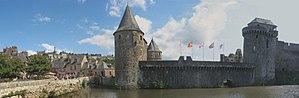
Vue panoramique du château de Fougères. Ille-et-Vilaine. France. De gauche à droite: tours de Guémadeuc, de la Haye-Saint-Hilaire, du Hallay, de Coëtlogon (ruines) et de Coigny.
Fougères est une commune française sous-préfecture d'Ille-et-Vilaine, en région Bretagne.